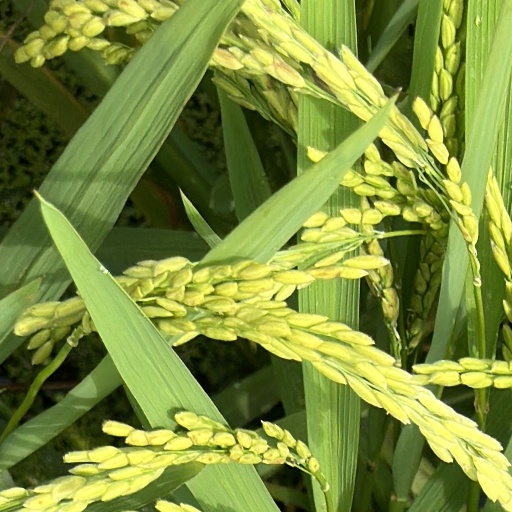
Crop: rice